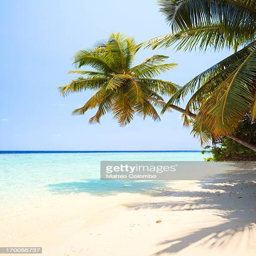
deserted tropical beach with palm